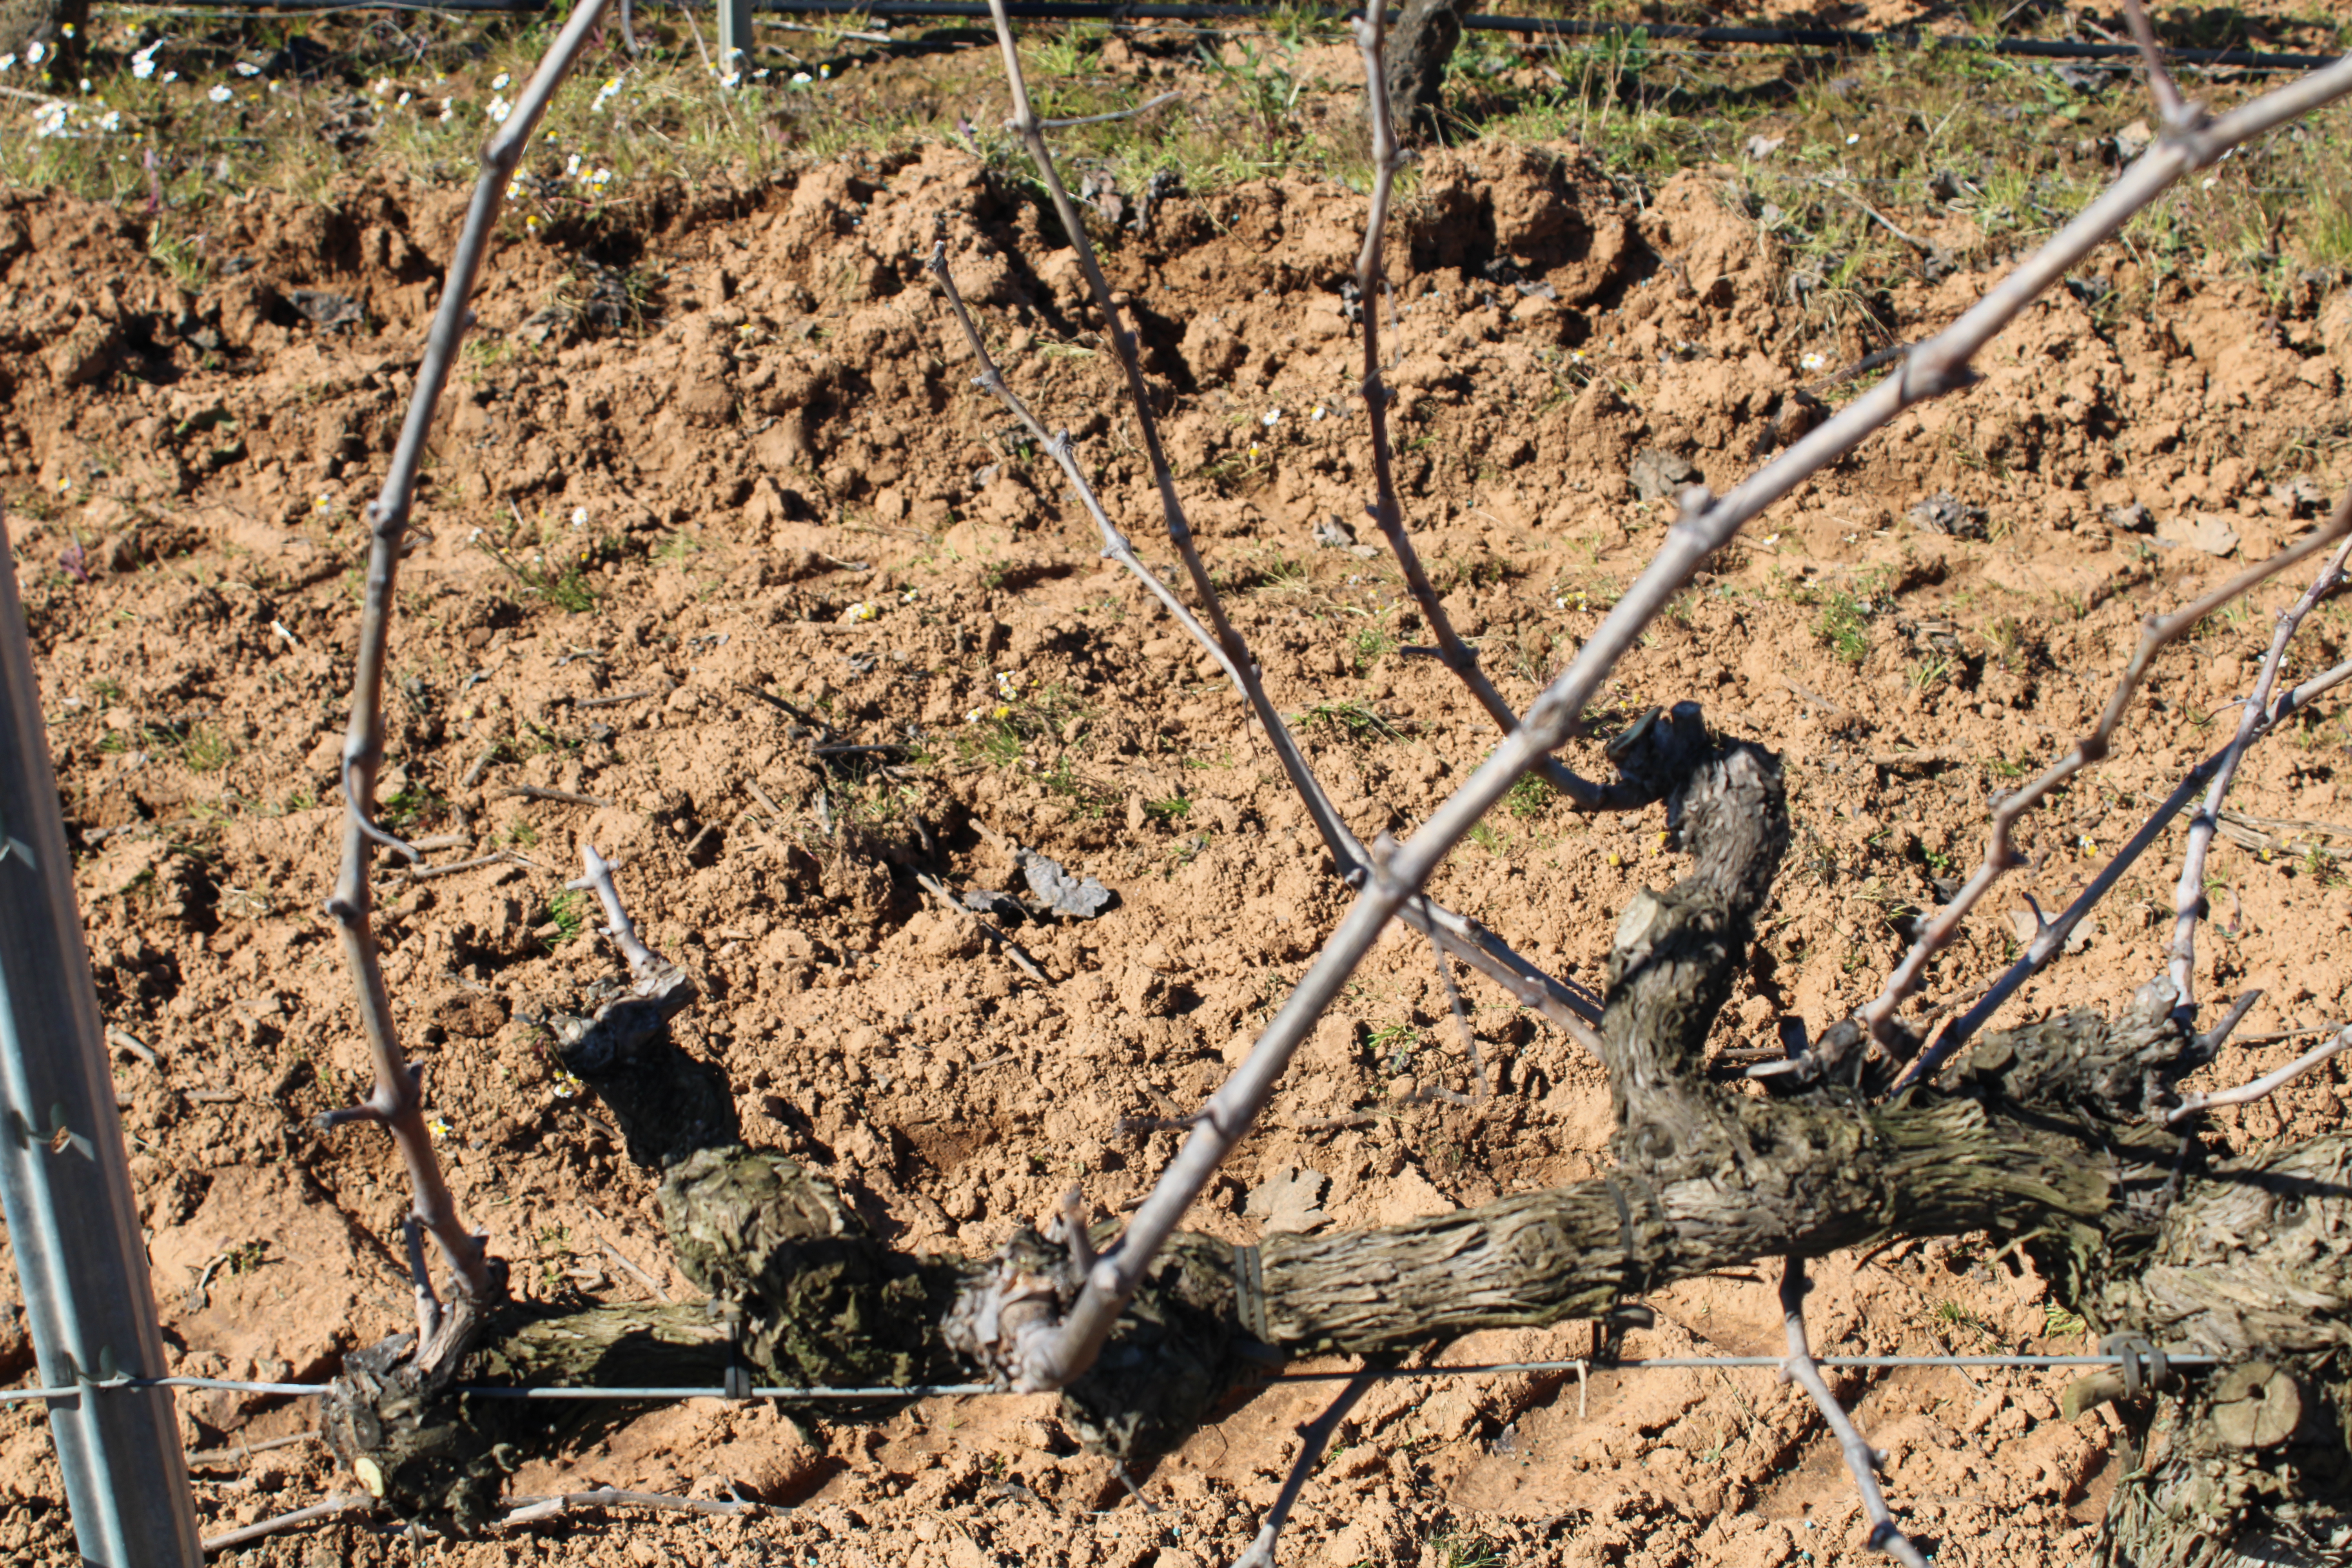
Unpruned shoots: 11
Pruned shoots: 2
Trunks: 1